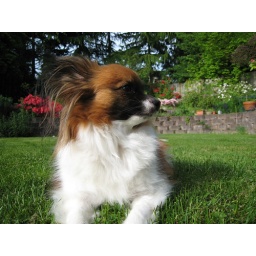
See the disdain at someone all in his face to get a cute picture.